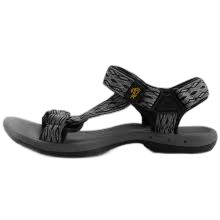
Waste category: shoes